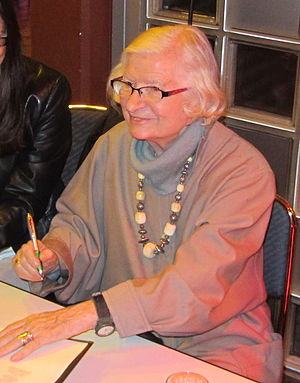
Døde i 2014 / November
Døde i 2014 er en liste over notable personer, der er afgået ved døden i 2014.